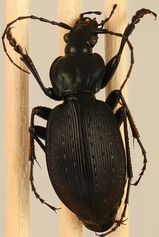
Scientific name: Carabus goryi
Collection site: Great Smoky Mountains National Park NEON (GRSM), plot GRSM_020